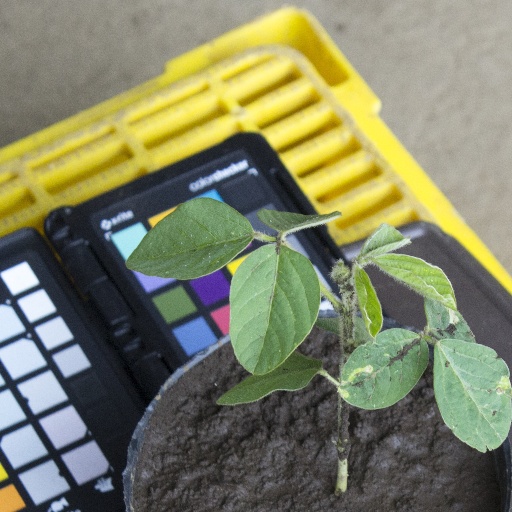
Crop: soybean